Anatoliy Holubchenko

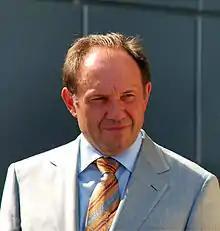
Holubchenko in 2007

Anatoliy Kostiantynovych Holubchenko (born 6 June 1950) is a Ukrainian politician. From 14 December 2013 to 25 January 2014, he was a temporary acting head of the Kyiv City State Administration.